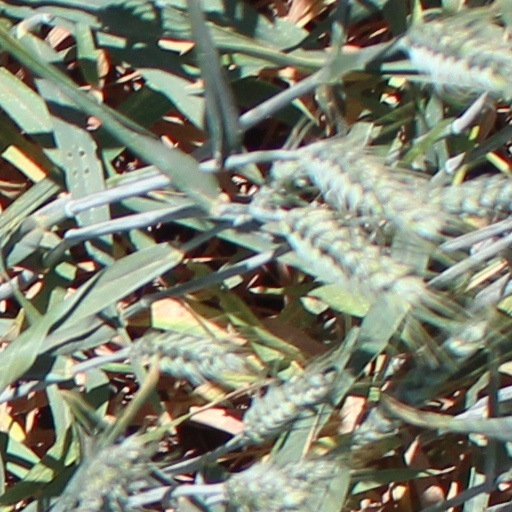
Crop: wheat